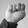
ASL letter: N